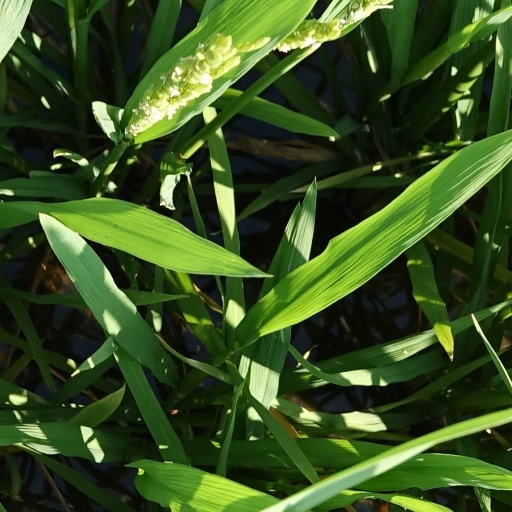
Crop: rice